Chaiturgarh

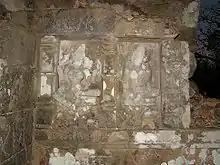

Chaiturgarh or Lafagarh is a fort about from Katghora tehsil, Korba district, Chhattisgarh, India, on the Korba–Bilaspur road. It is an Archaeological Survey of India protected monument. Chaiturgarh is one of the 36 forts of Chhattisgarh. Chaithurgarh is situated around from Korba and from Pali town. It is situated at an elevation of over 3,060 feet (934 meters) above sea level, in the Satpura Range and forms part of the Achanakmar-Amarkantak Biosphere Reserve. Known for its natural defenses and panoramic views, Chaiturgarh combines historical significance with ecological importance.